Race and ethnicity in censuses

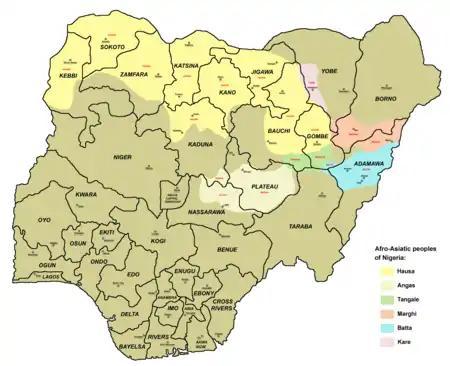
Ethnic composition of Nigeria

Nigeria enumerated people by ethnicity in 1963. In addition, Nigeria has announced plans to enumerate its population by ethnicity in its 2016 census.